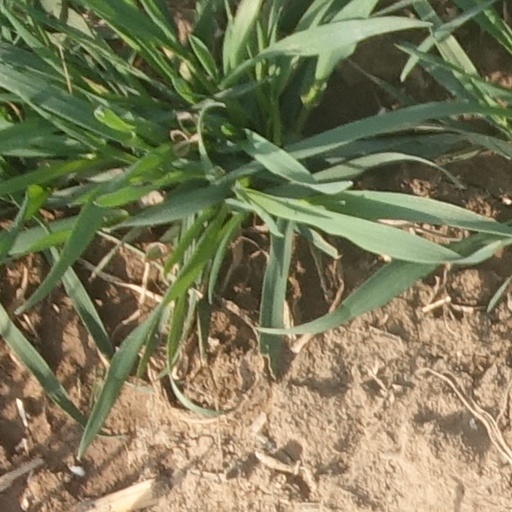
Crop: wheat